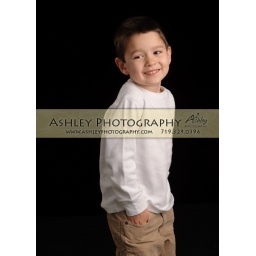
Cute boy in white t-shirt